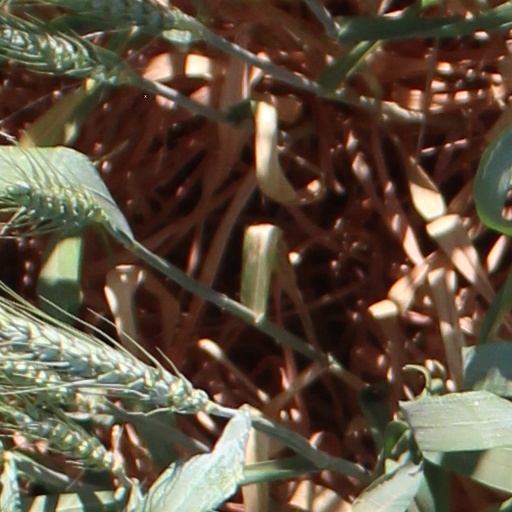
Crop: wheat